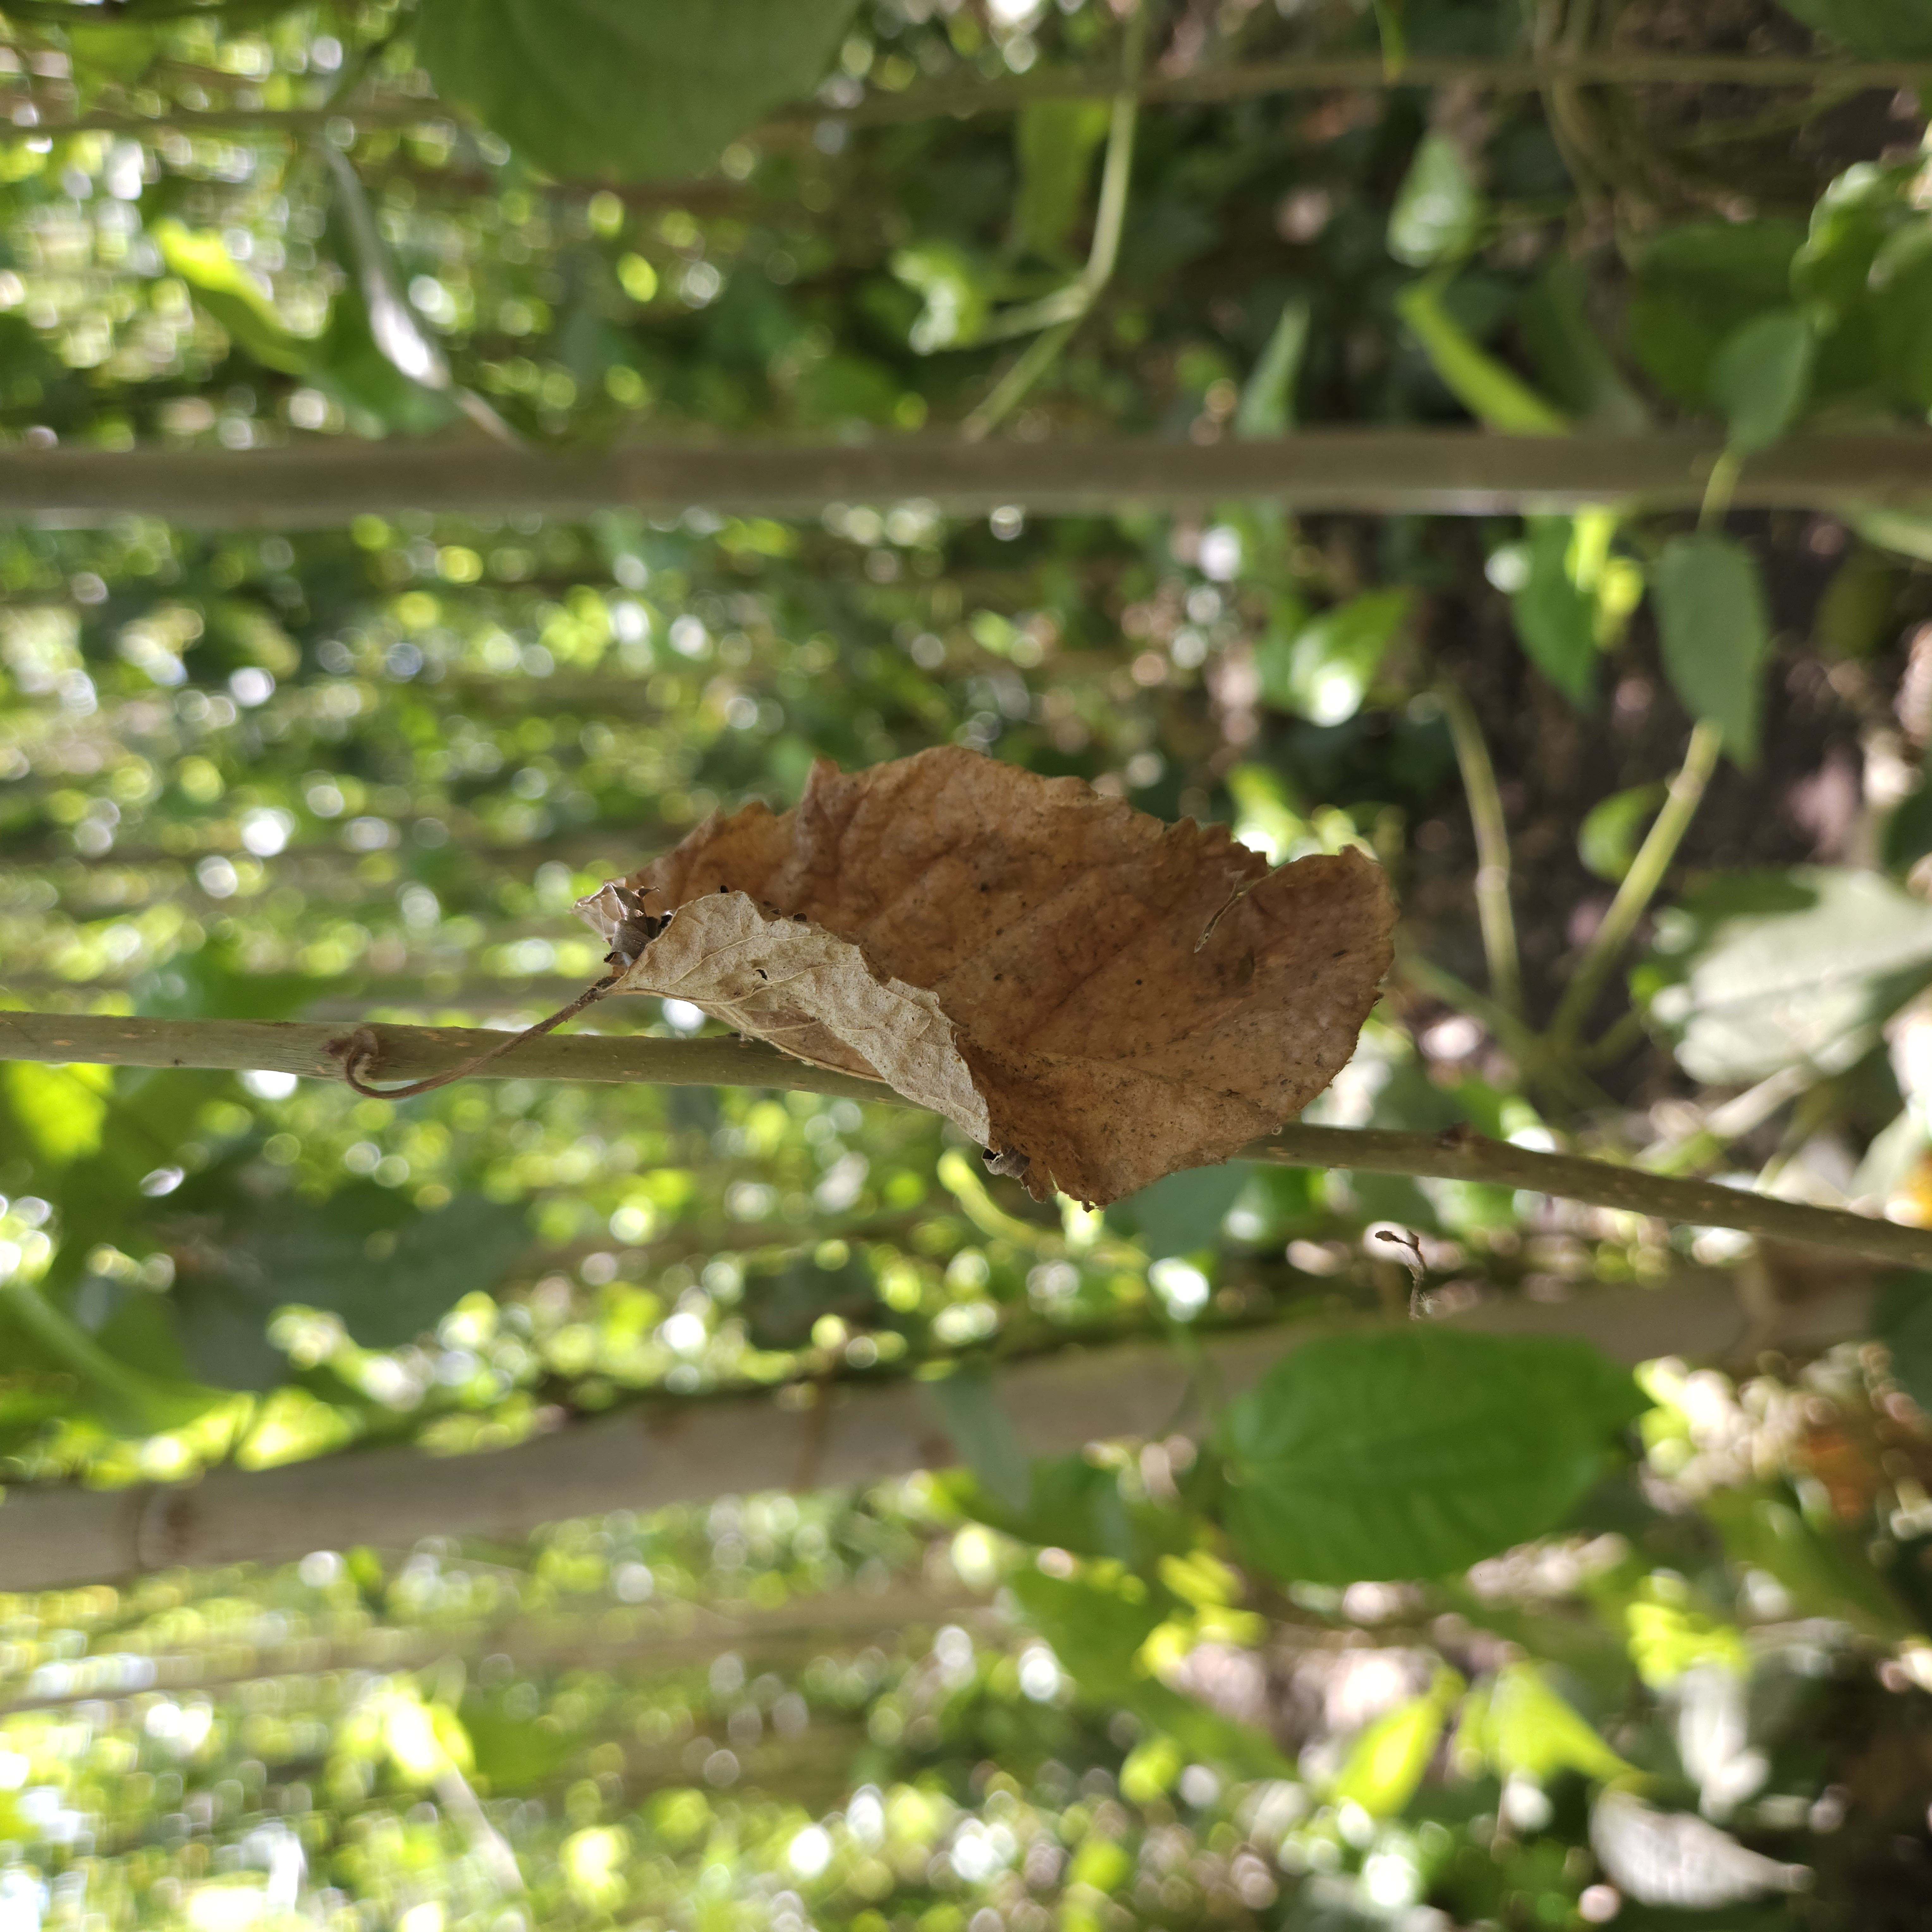
Label: Dried